Answer in natural language. Where is modern black sofa with respect to Television? Choose between the following options: left or right
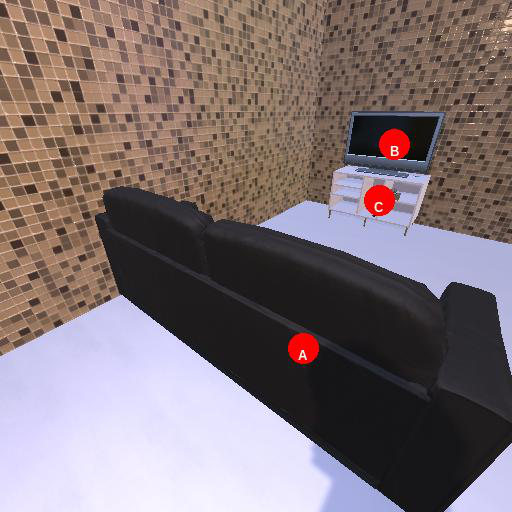
<answer>left</answer>